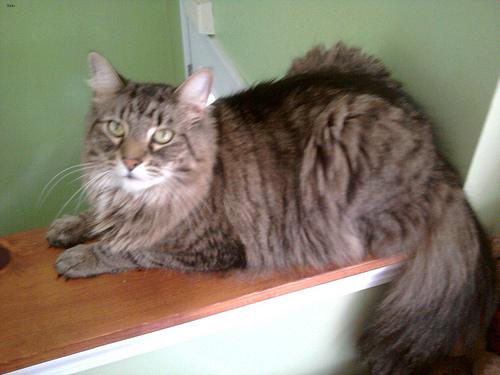
Breed: Maine Coon